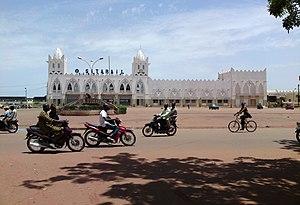
Bobo-Dioulasso est la capitale économique du Burkina Faso et la deuxième ville en population après Ouagadougou. C'est la capitale de la région des Hauts-Bassins, de la province du Houet et la préfecture du département du même nom.